Western Mexico shaft tomb tradition

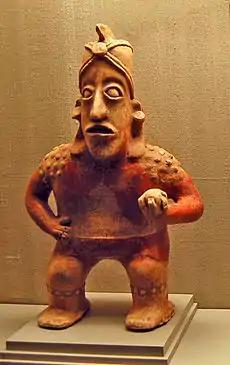
An Ameca-style figurine from Jalisco. The crest is a not-uncommon feature of many tradition figurines. The ball would appear to link the subject to the Mesoamerican ballgame.

Despite this, the inhabitants of this area lived much like their Mesoamerican counterparts elsewhere. The usual trio of beans, squash, and maize was supplemented with chiles, manioc and other tubers, various grains, and with animal protein from domestic dogs, turkeys, and ducks, and from hunting. They lived in thatched roof wattle-and-daub houses, grew cotton and tobacco, and conducted some long-distance trade in obsidian and other goods.